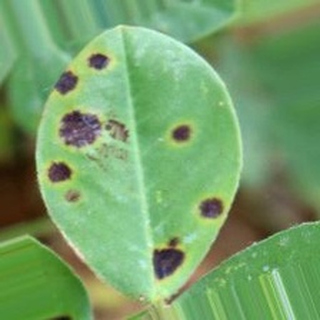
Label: groundnut_late_leaf_spot